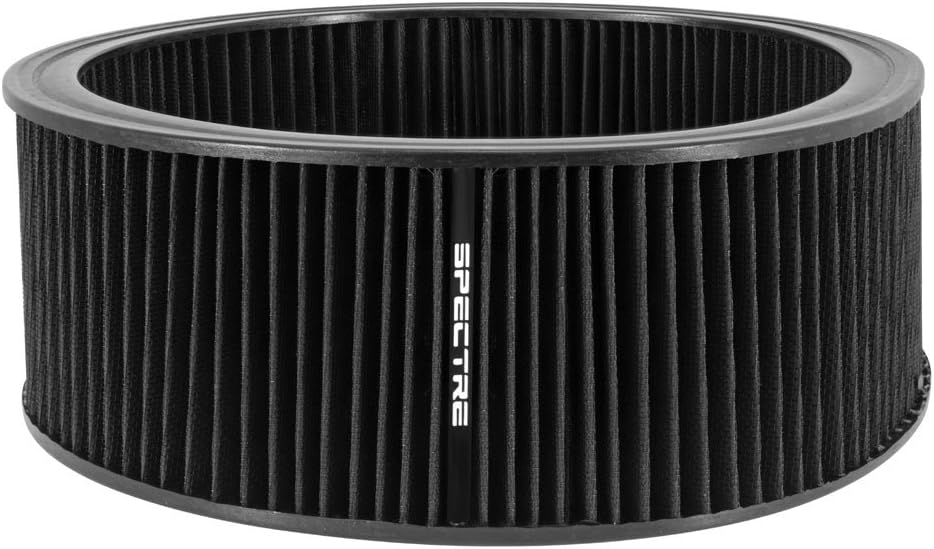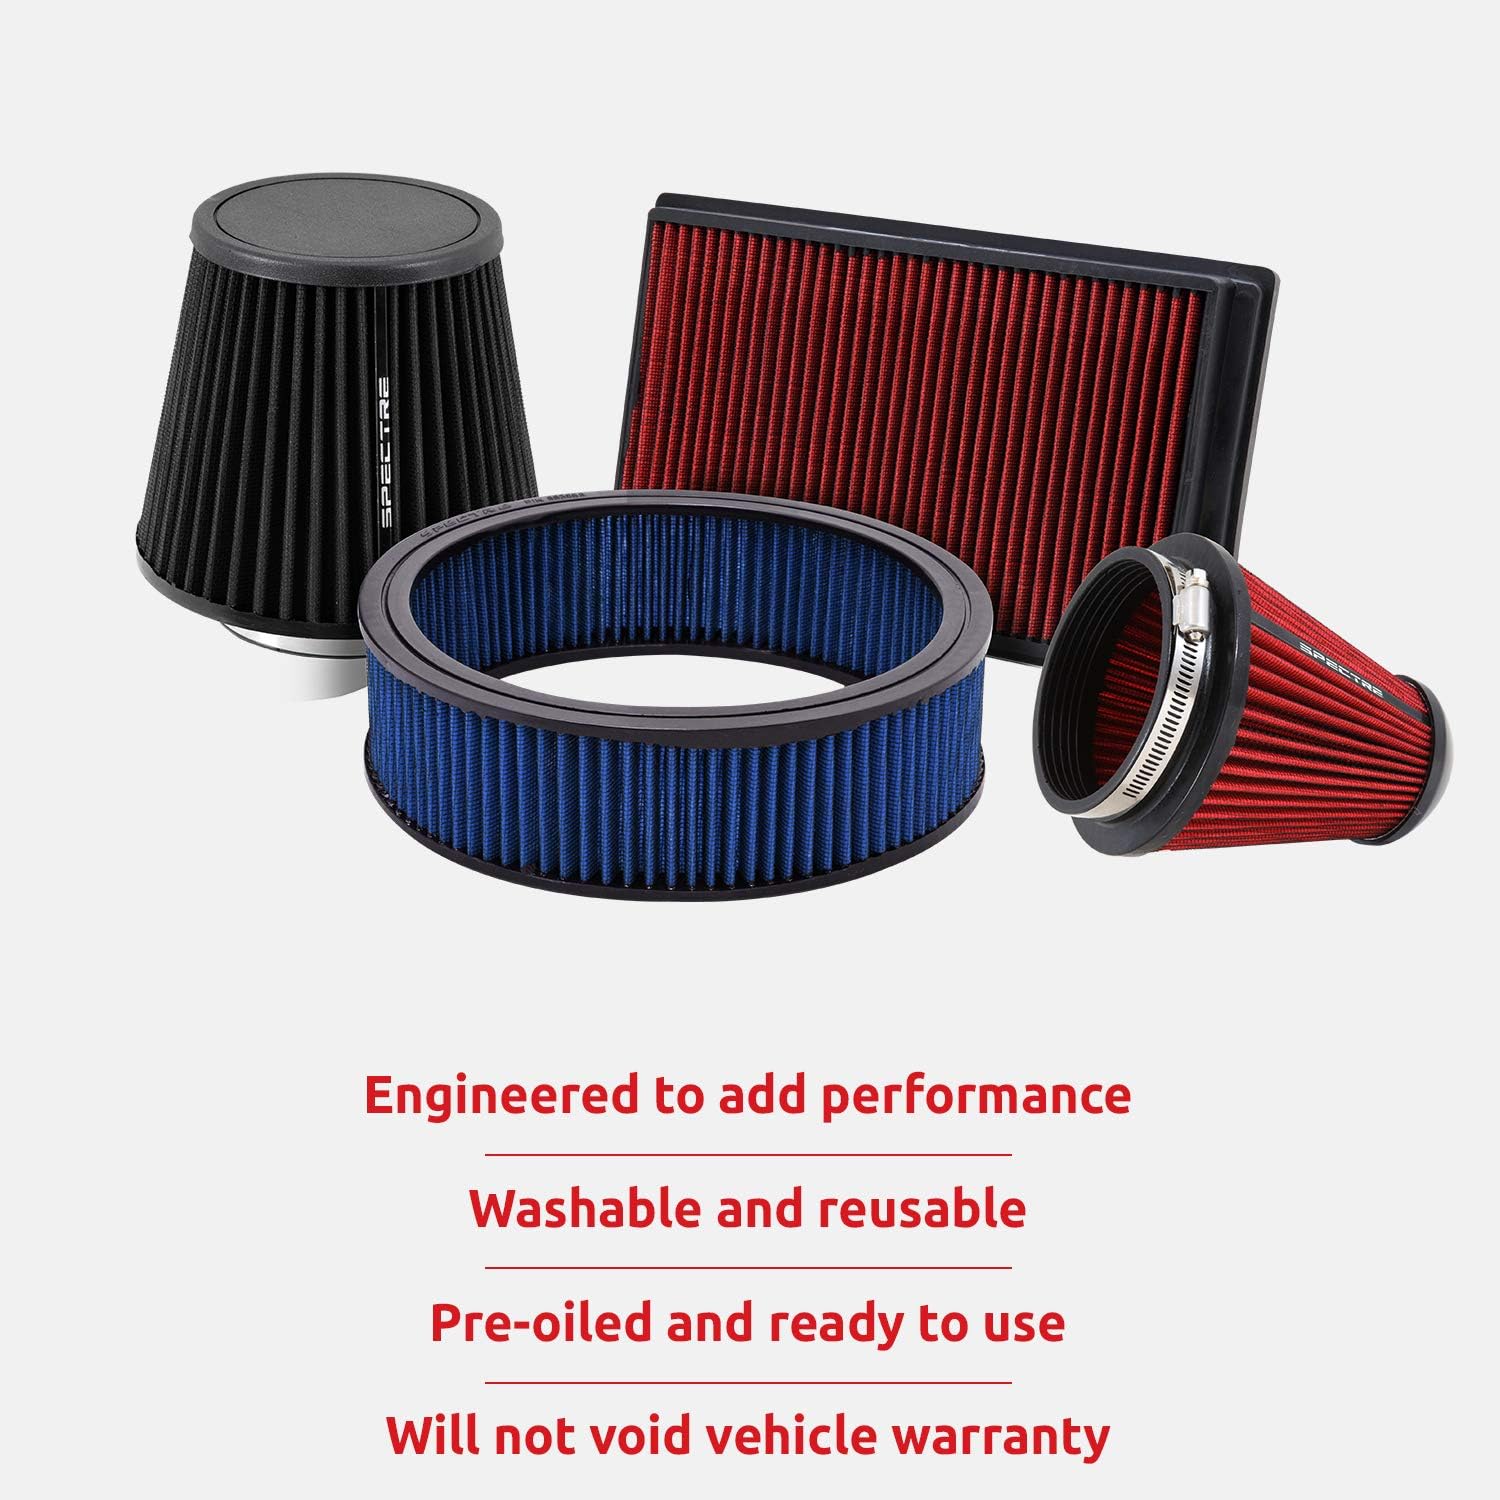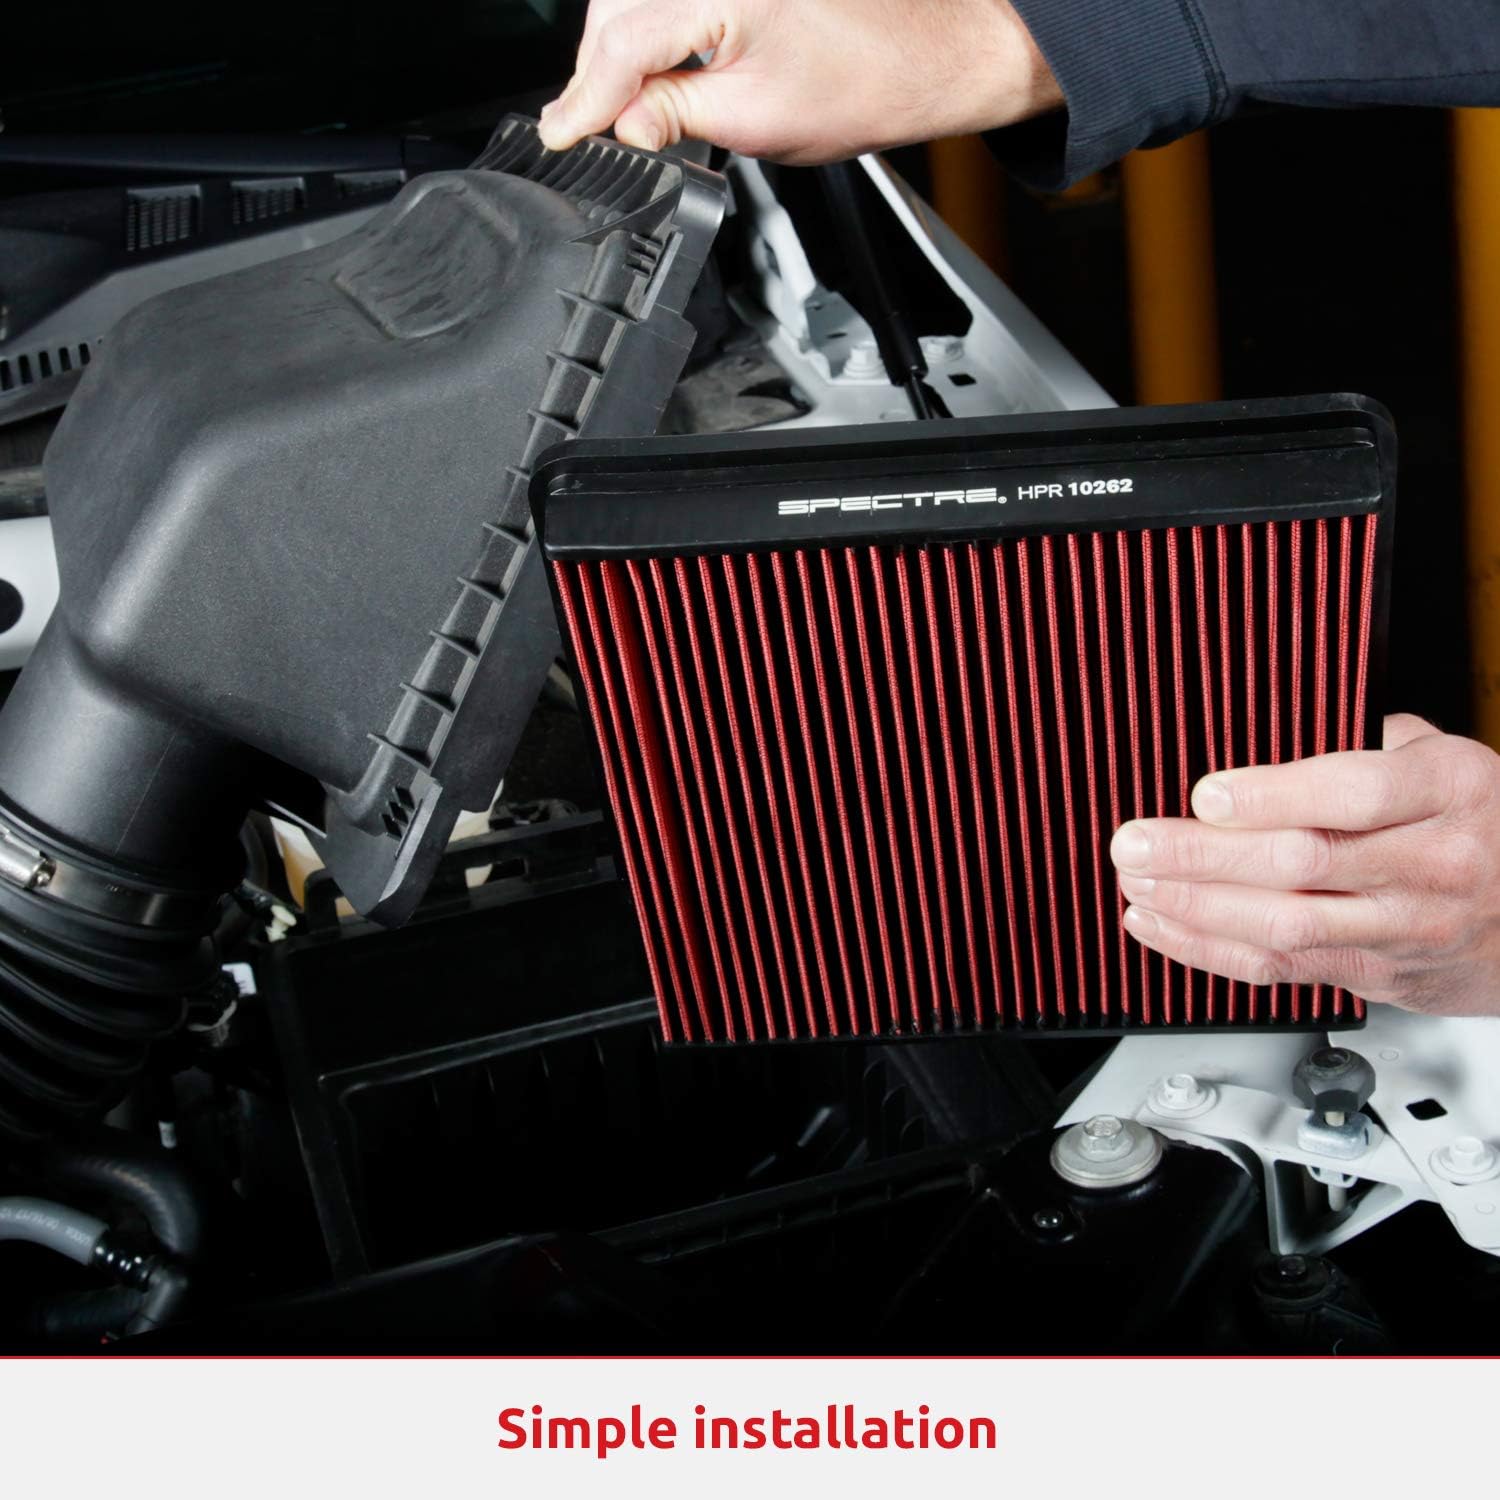
Spectre Performance SPE-HPR0139K Air Filter
Category: Automotive
Spectre’s High Performance Replacement Air Filters are engineered to outperform ordinary paper filters by providing increased air flow for improved performance. Manufactured using high quality materials including pre-dyed synthetic media, urethane, and steel mesh, this performance air filter is factory pre-oiled and ready to use.
Features: High flow performance replacement air filter | Made from pre-dyed synthetic media for greater performance | Factory pre-oiled and ready to use | Easy to install with no special tools or skills required